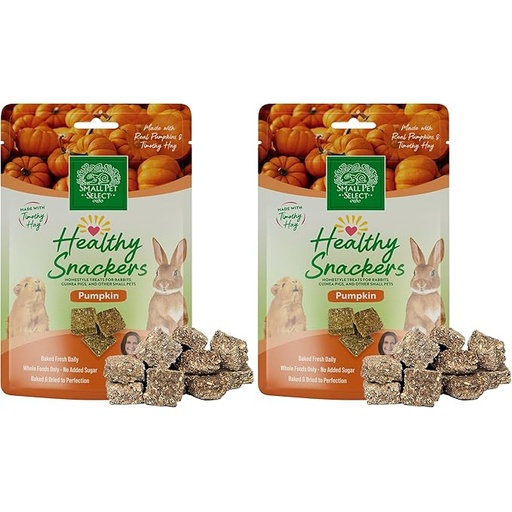
Small Pet Select - Healthy Snackers - Pumpkin (Pack of 2)
About This The information below is per-pack only Is great for foraging Use for training All natural human grade food ingredients Made in small batches to ensure the highest quality product
Brand: SmallPetSelect
Category: Animals & Pet Supplies > Pet Supplies > Small Animal Supplies > Small Animal Treats > Training Treats